Of Two Minds (book)

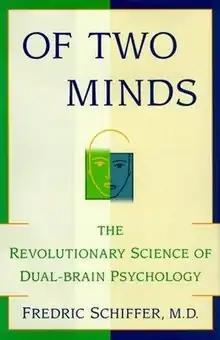
Cover of the first edition

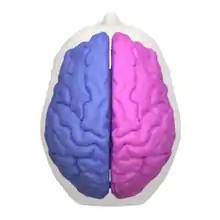
The two cerebral hemispheres

Of Two Minds: The Revolutionary Science of Dual-Brain Psychology is a book written by the American psychiatrist Fredric Schiffer (MD degree in 1971) wherein he proposes that each person behaves as if there are two minds within the person, and that by recognizing and relating to the two separate minds, the therapist can promote healing and understanding of problems such as depression, anxiety, addictive behavior and delusional thoughts. The author writes that by "two minds in one person" he means that a "part of an individual ...has a unique set of memories, motivations, and behaviors alongside another part of him which has a different unique (though possibly similar) set of memories, motivations and behaviors." (Schiffer 2nd edition, 2021, p.30) The author locates a "mind" in each of the two physical halves (hemispheres) of the brain. and he "maintains that one hemisphere can be more immature than the other and that this imbalance leads to different mental disorders". During his counseling, as an exercise he has his patients cover all of one eye, and the inner half of the other eye, which the author feels selectively stimulates one cerebral hemisphere more than the other – activating the thoughts and feelings of that hemisphere – which allows one to "'talk' to each half of the brain separately, to learn which is less mature, and to bring the two hemispheres into harmony".